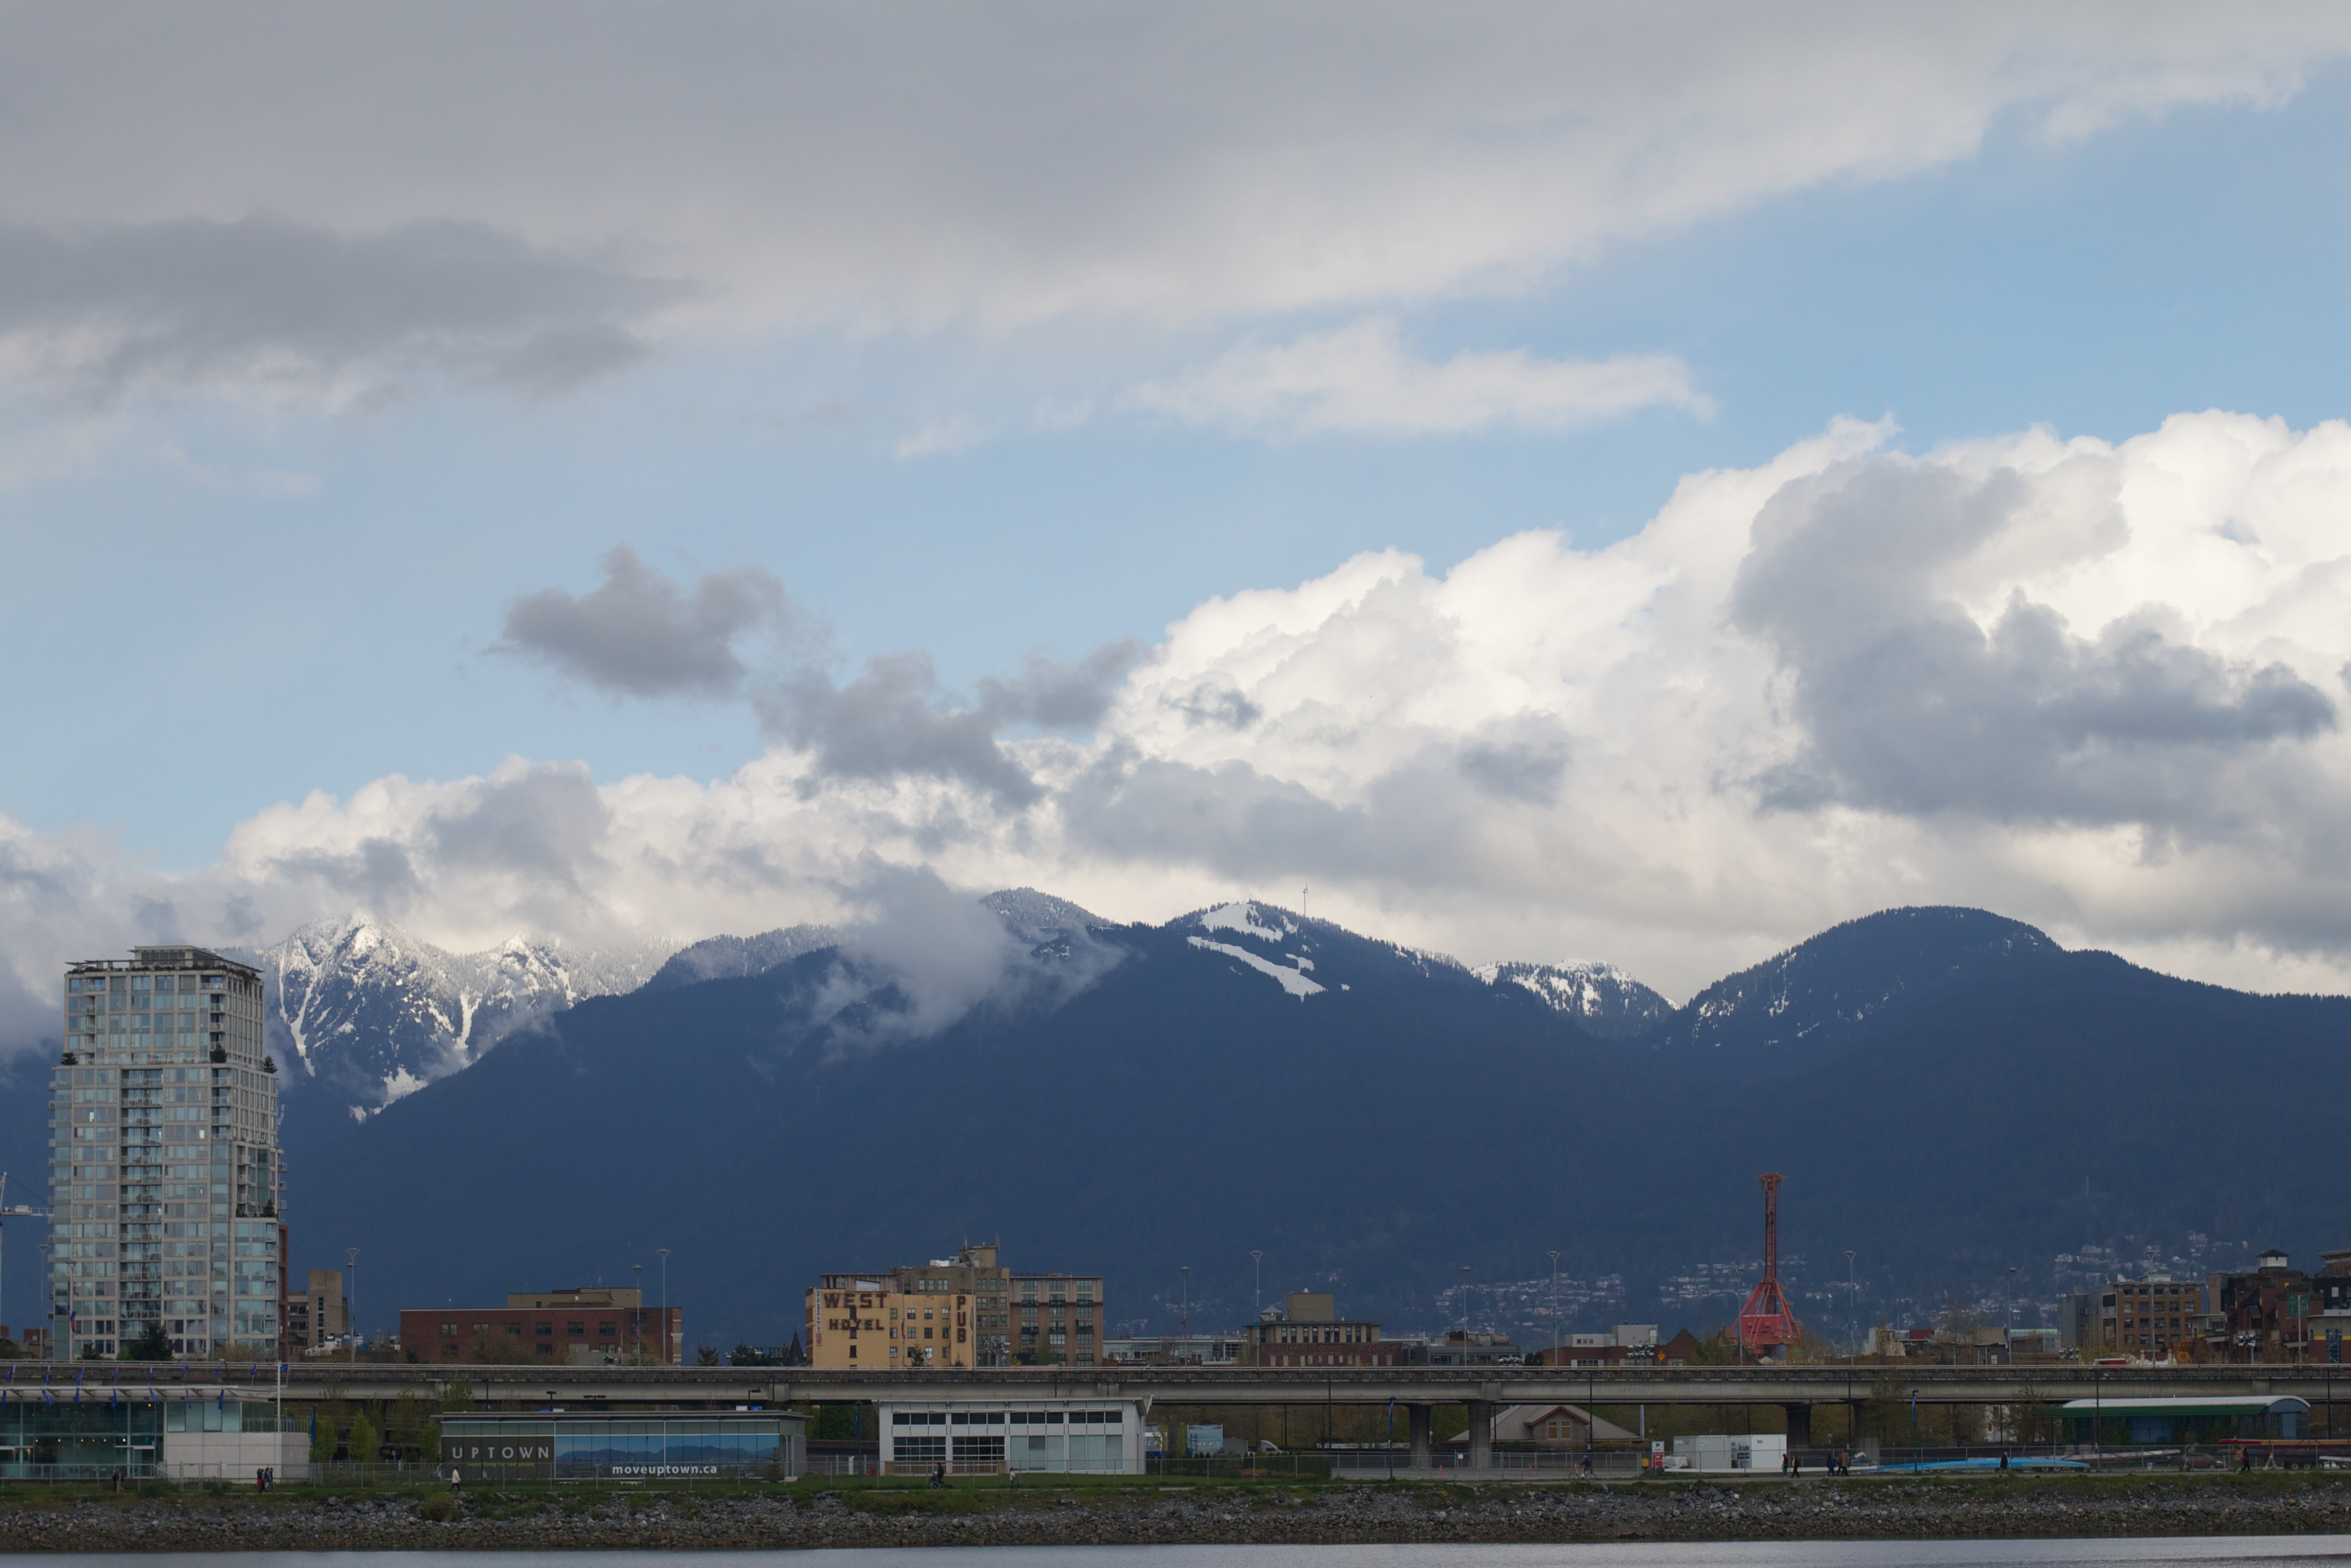
sea, horizon, mountain, snow, cloud, sky, skyline, morning, hill, river, mountain range, cityscape, dusk, landform, meteorological phenomenon, geographical feature, atmospheric phenomenon, human settlement, atmosphere of earth, mountainous landforms